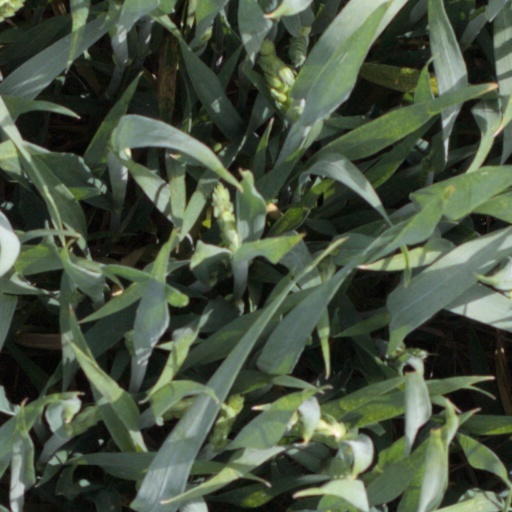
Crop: wheat